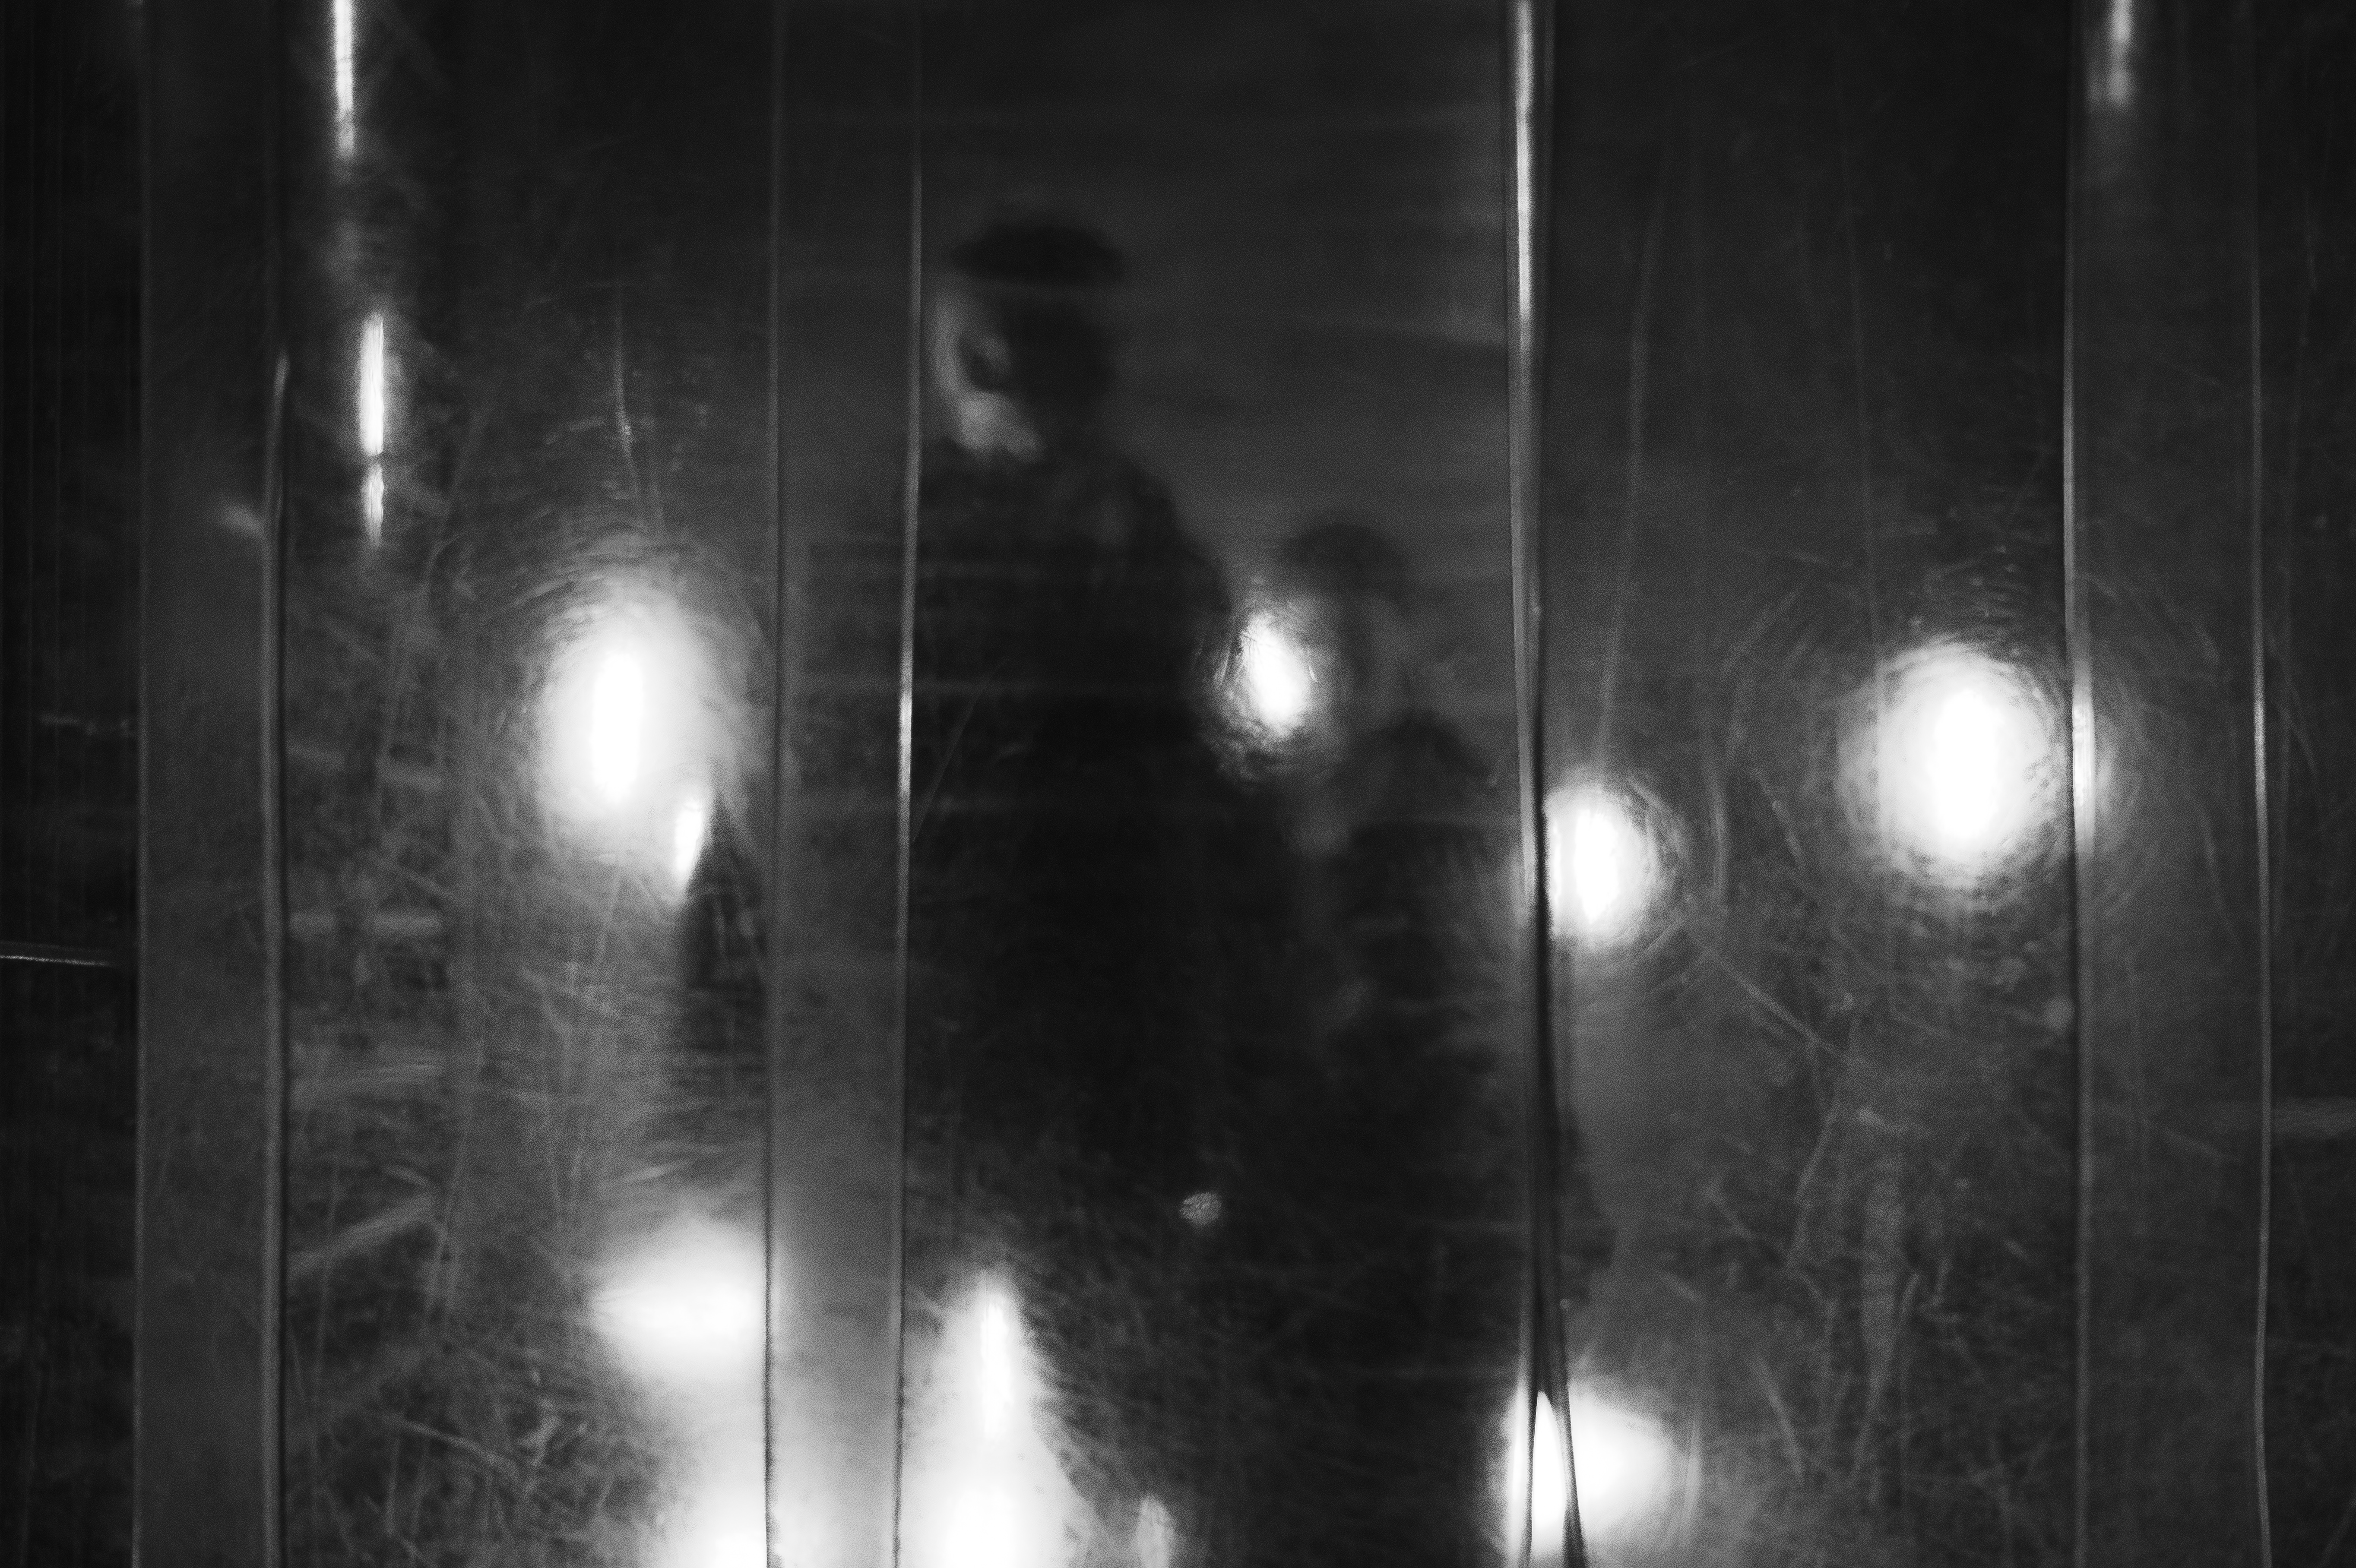
light, abstract, black and white, white, street, night, photography, sunlight, city, atmosphere, urban, dslr, zoo, weather, human, darkness, black, monochrome, lighting, candid, art, scary, germany, sony, bavaria, fine, streetscene, alpha, mood, midnight, franconia, nuremberg, tiergarten, powerful, sonystreetphotographer, 58, element, n rnberg, intriguing, monochrome photography, film noir